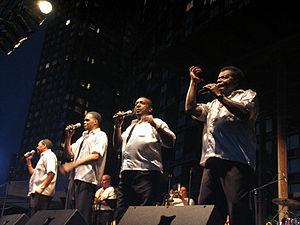
Little Anthony and the Imperials sont un groupe vocal masculin noir de rhythm and blues américain.